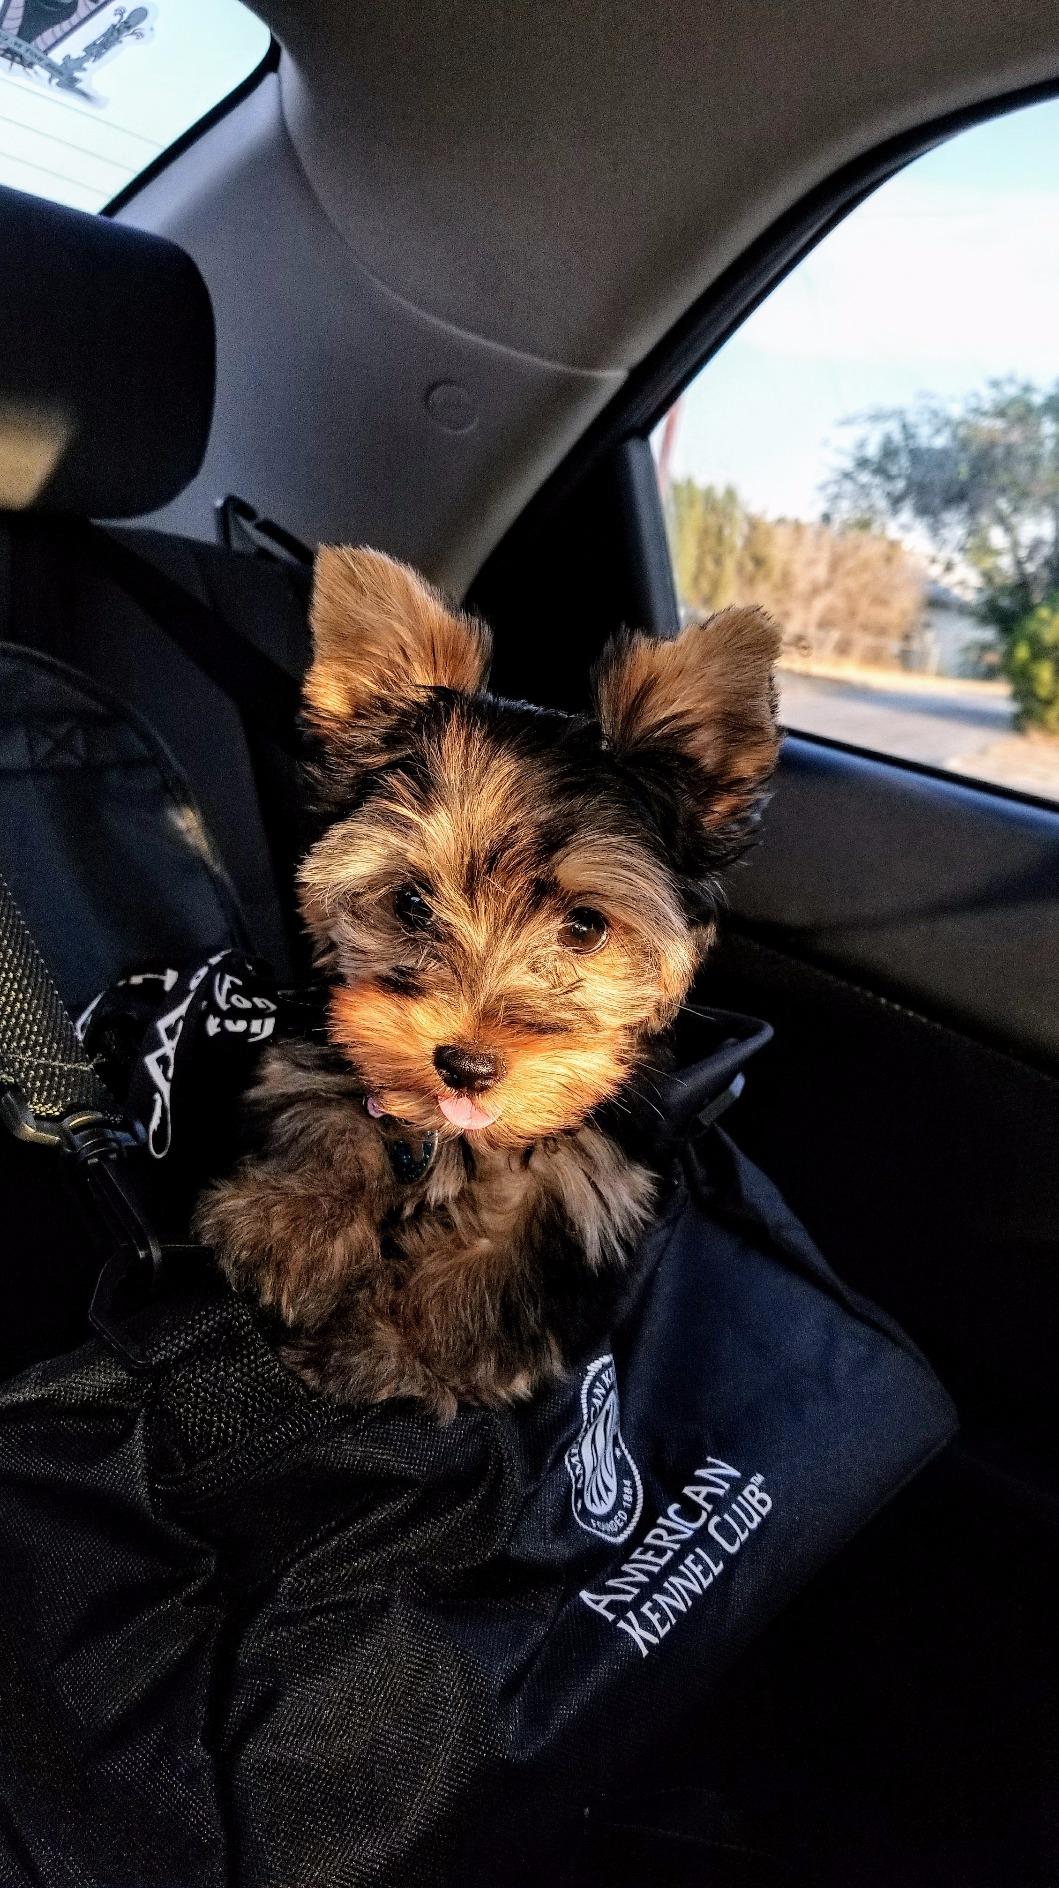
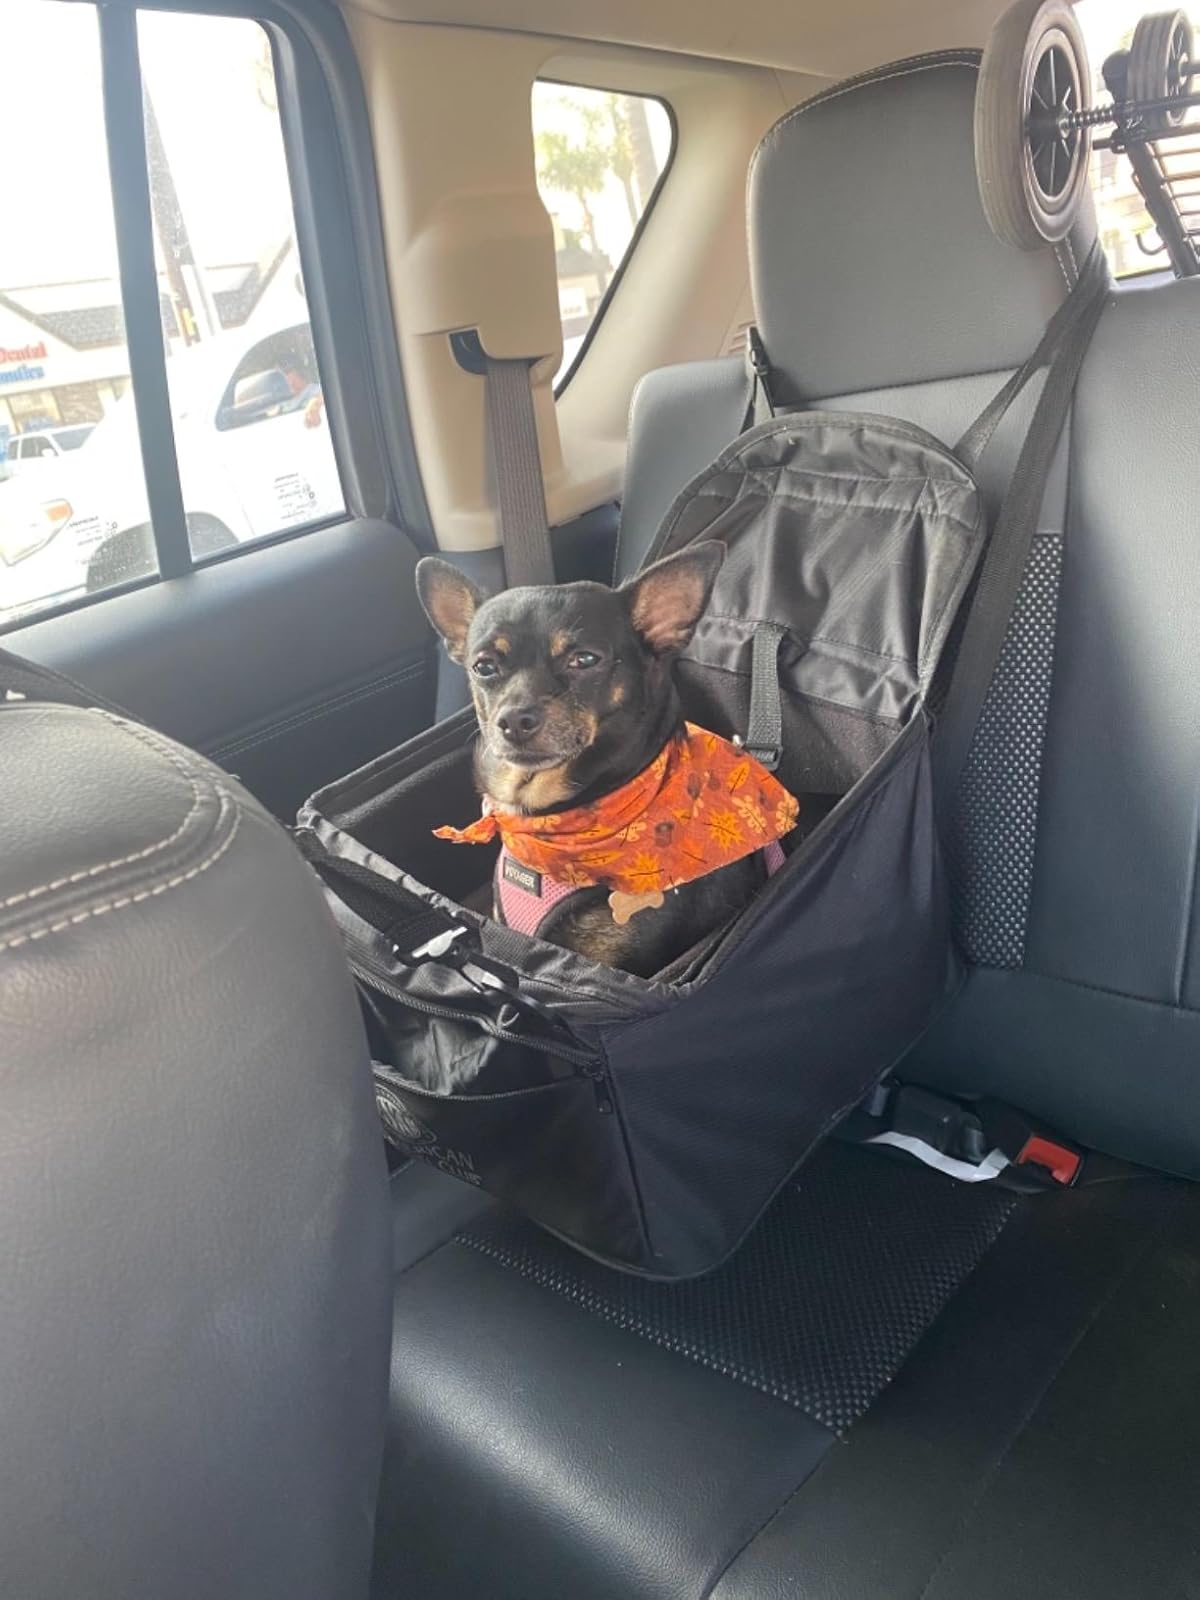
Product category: items_kennel
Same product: yes